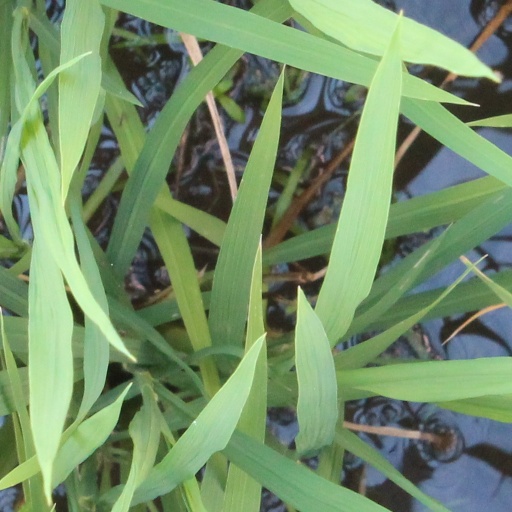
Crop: rice